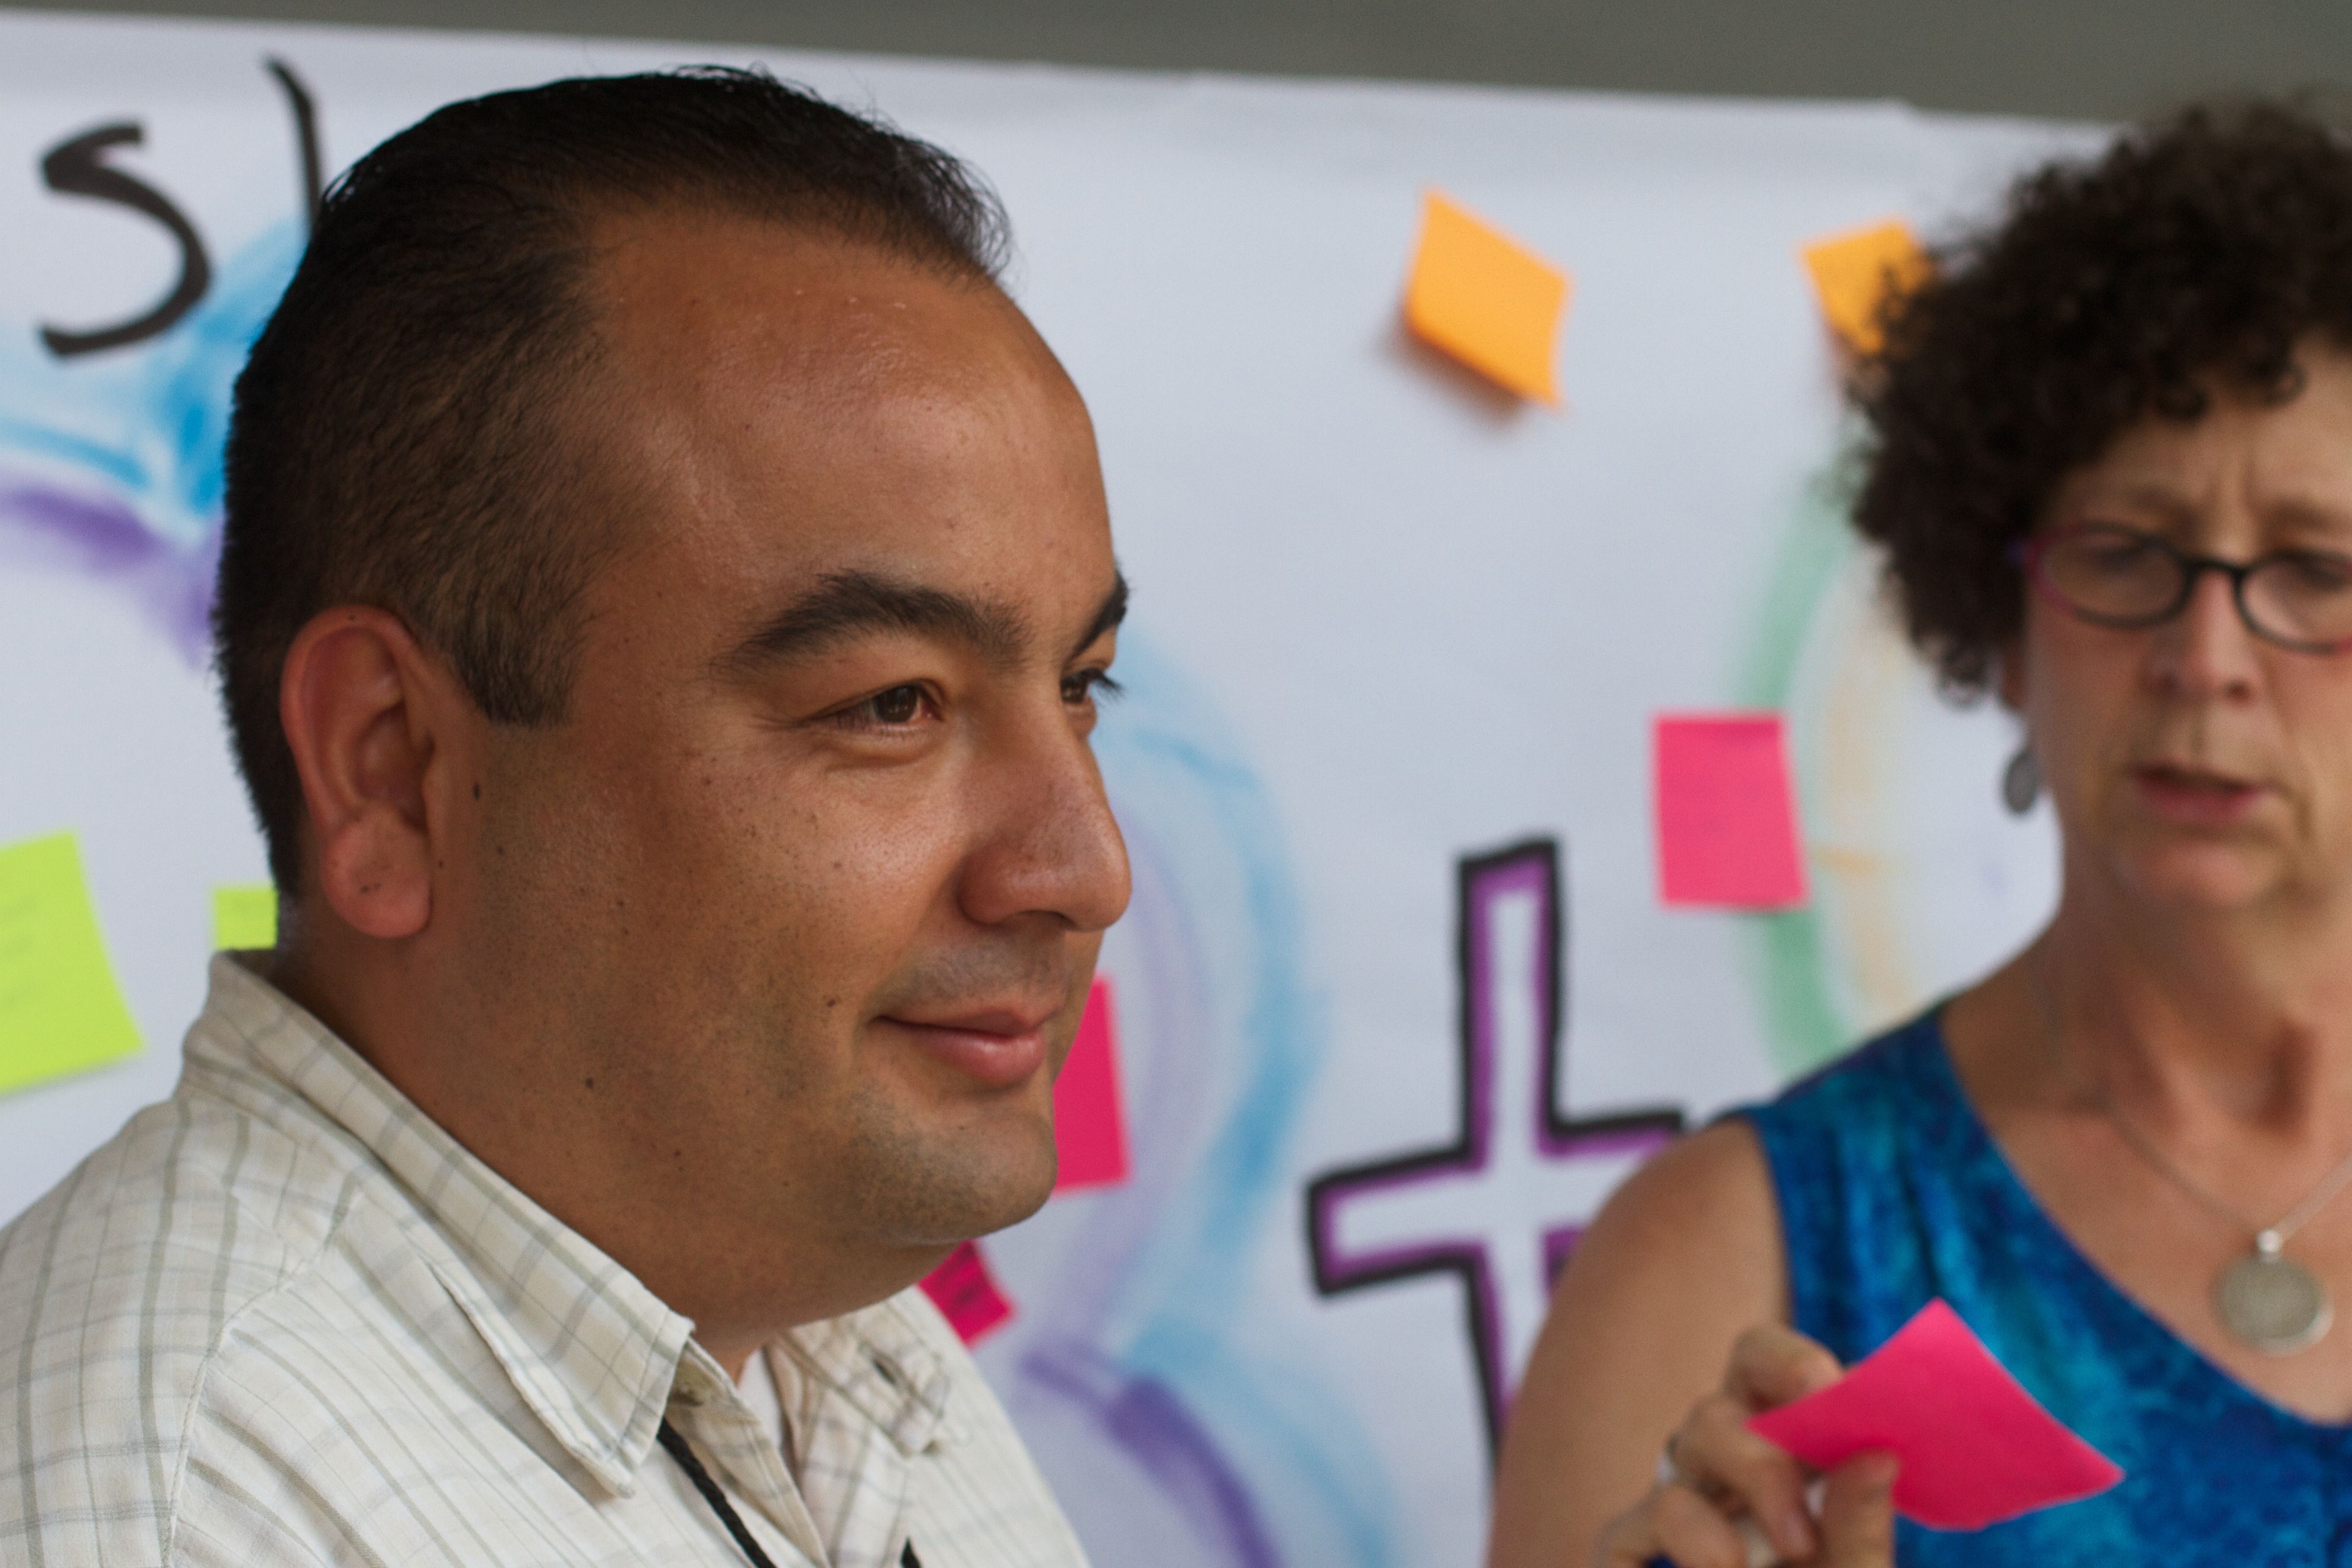
person, people, youth, udgagora